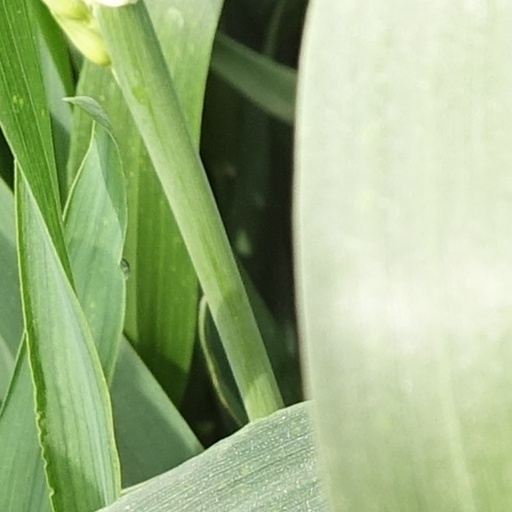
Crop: wheat